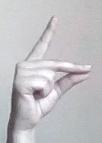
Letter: ta